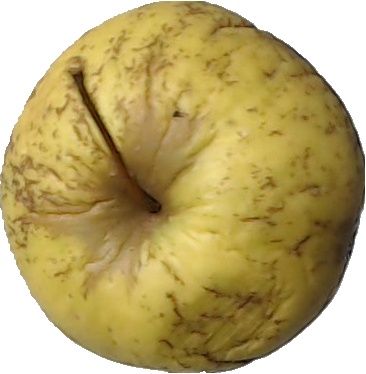
Label: apple_golden_1